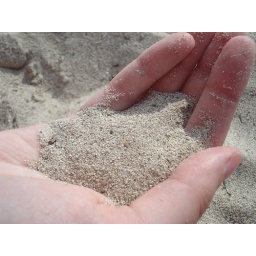
Anna grabs a piece of the nice white sand of the beach in Alcudia, Mallorca.